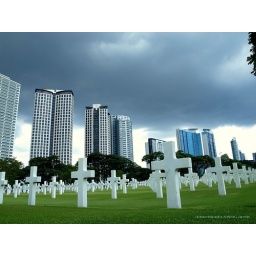
the famous esensa tower (gain popularity in kris joey issue), over this cross